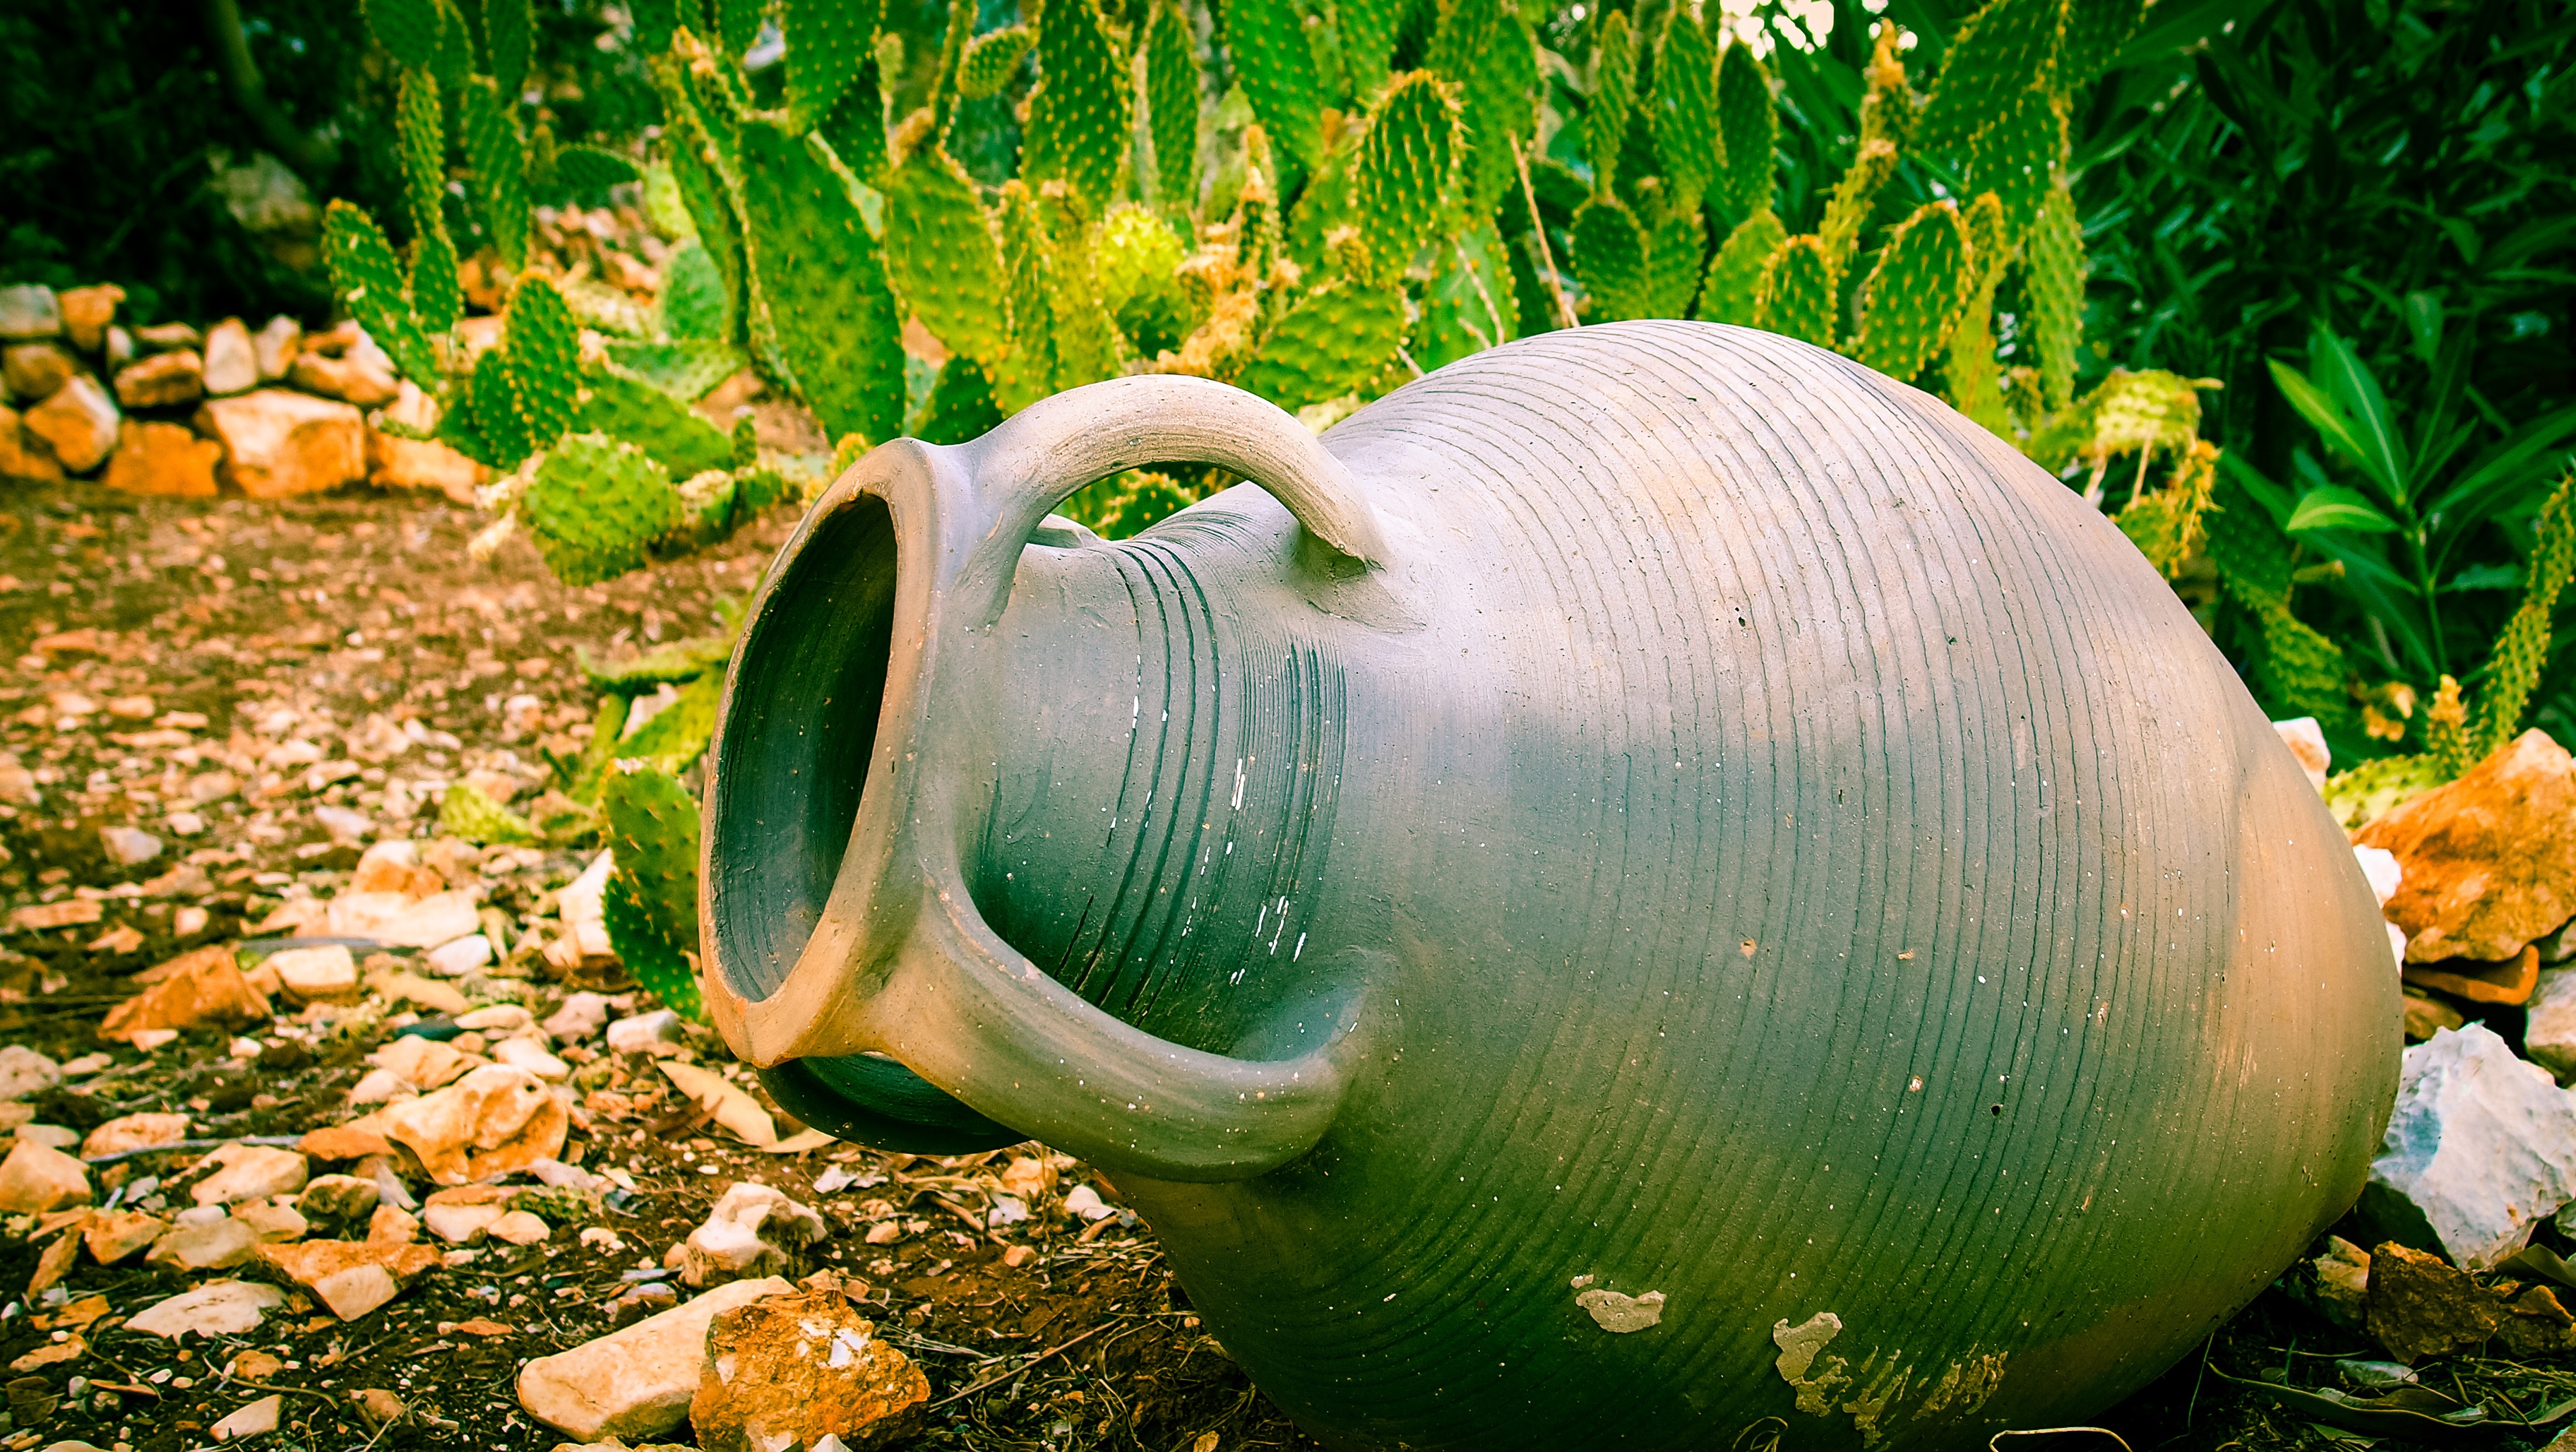
tree, nature, forest, grass, plant, antique, leaf, flower, vase, green, greek, vessel, autumn, pumpkin, botany, garden, flora, gourd, deco, container, decorative, amphora, krug, porcelain vases, antique vase